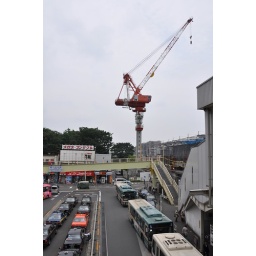
Crane building a better train station in Koganei.